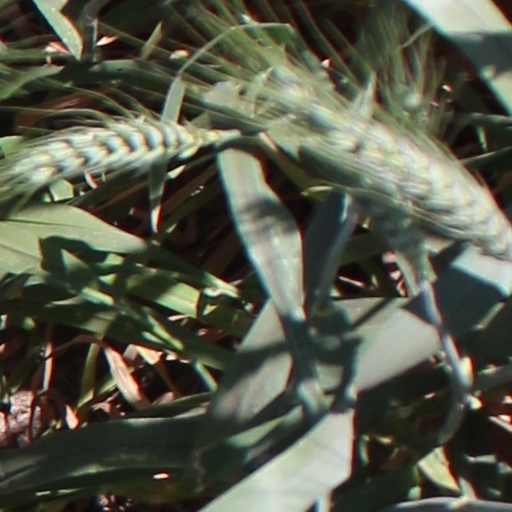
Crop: wheat